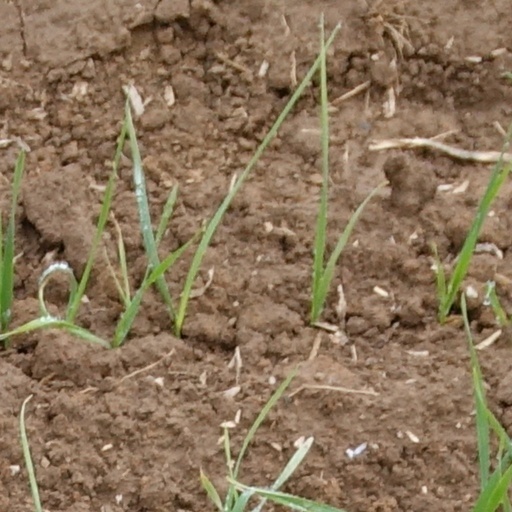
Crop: wheat